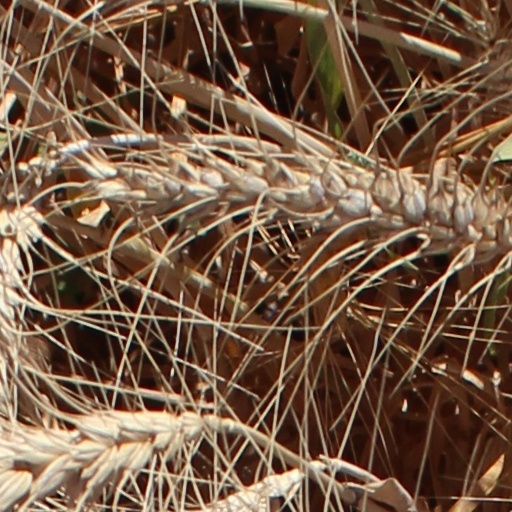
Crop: wheat